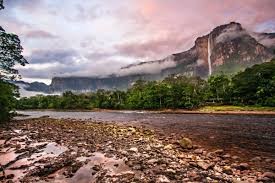
Landmark: Angel Falls